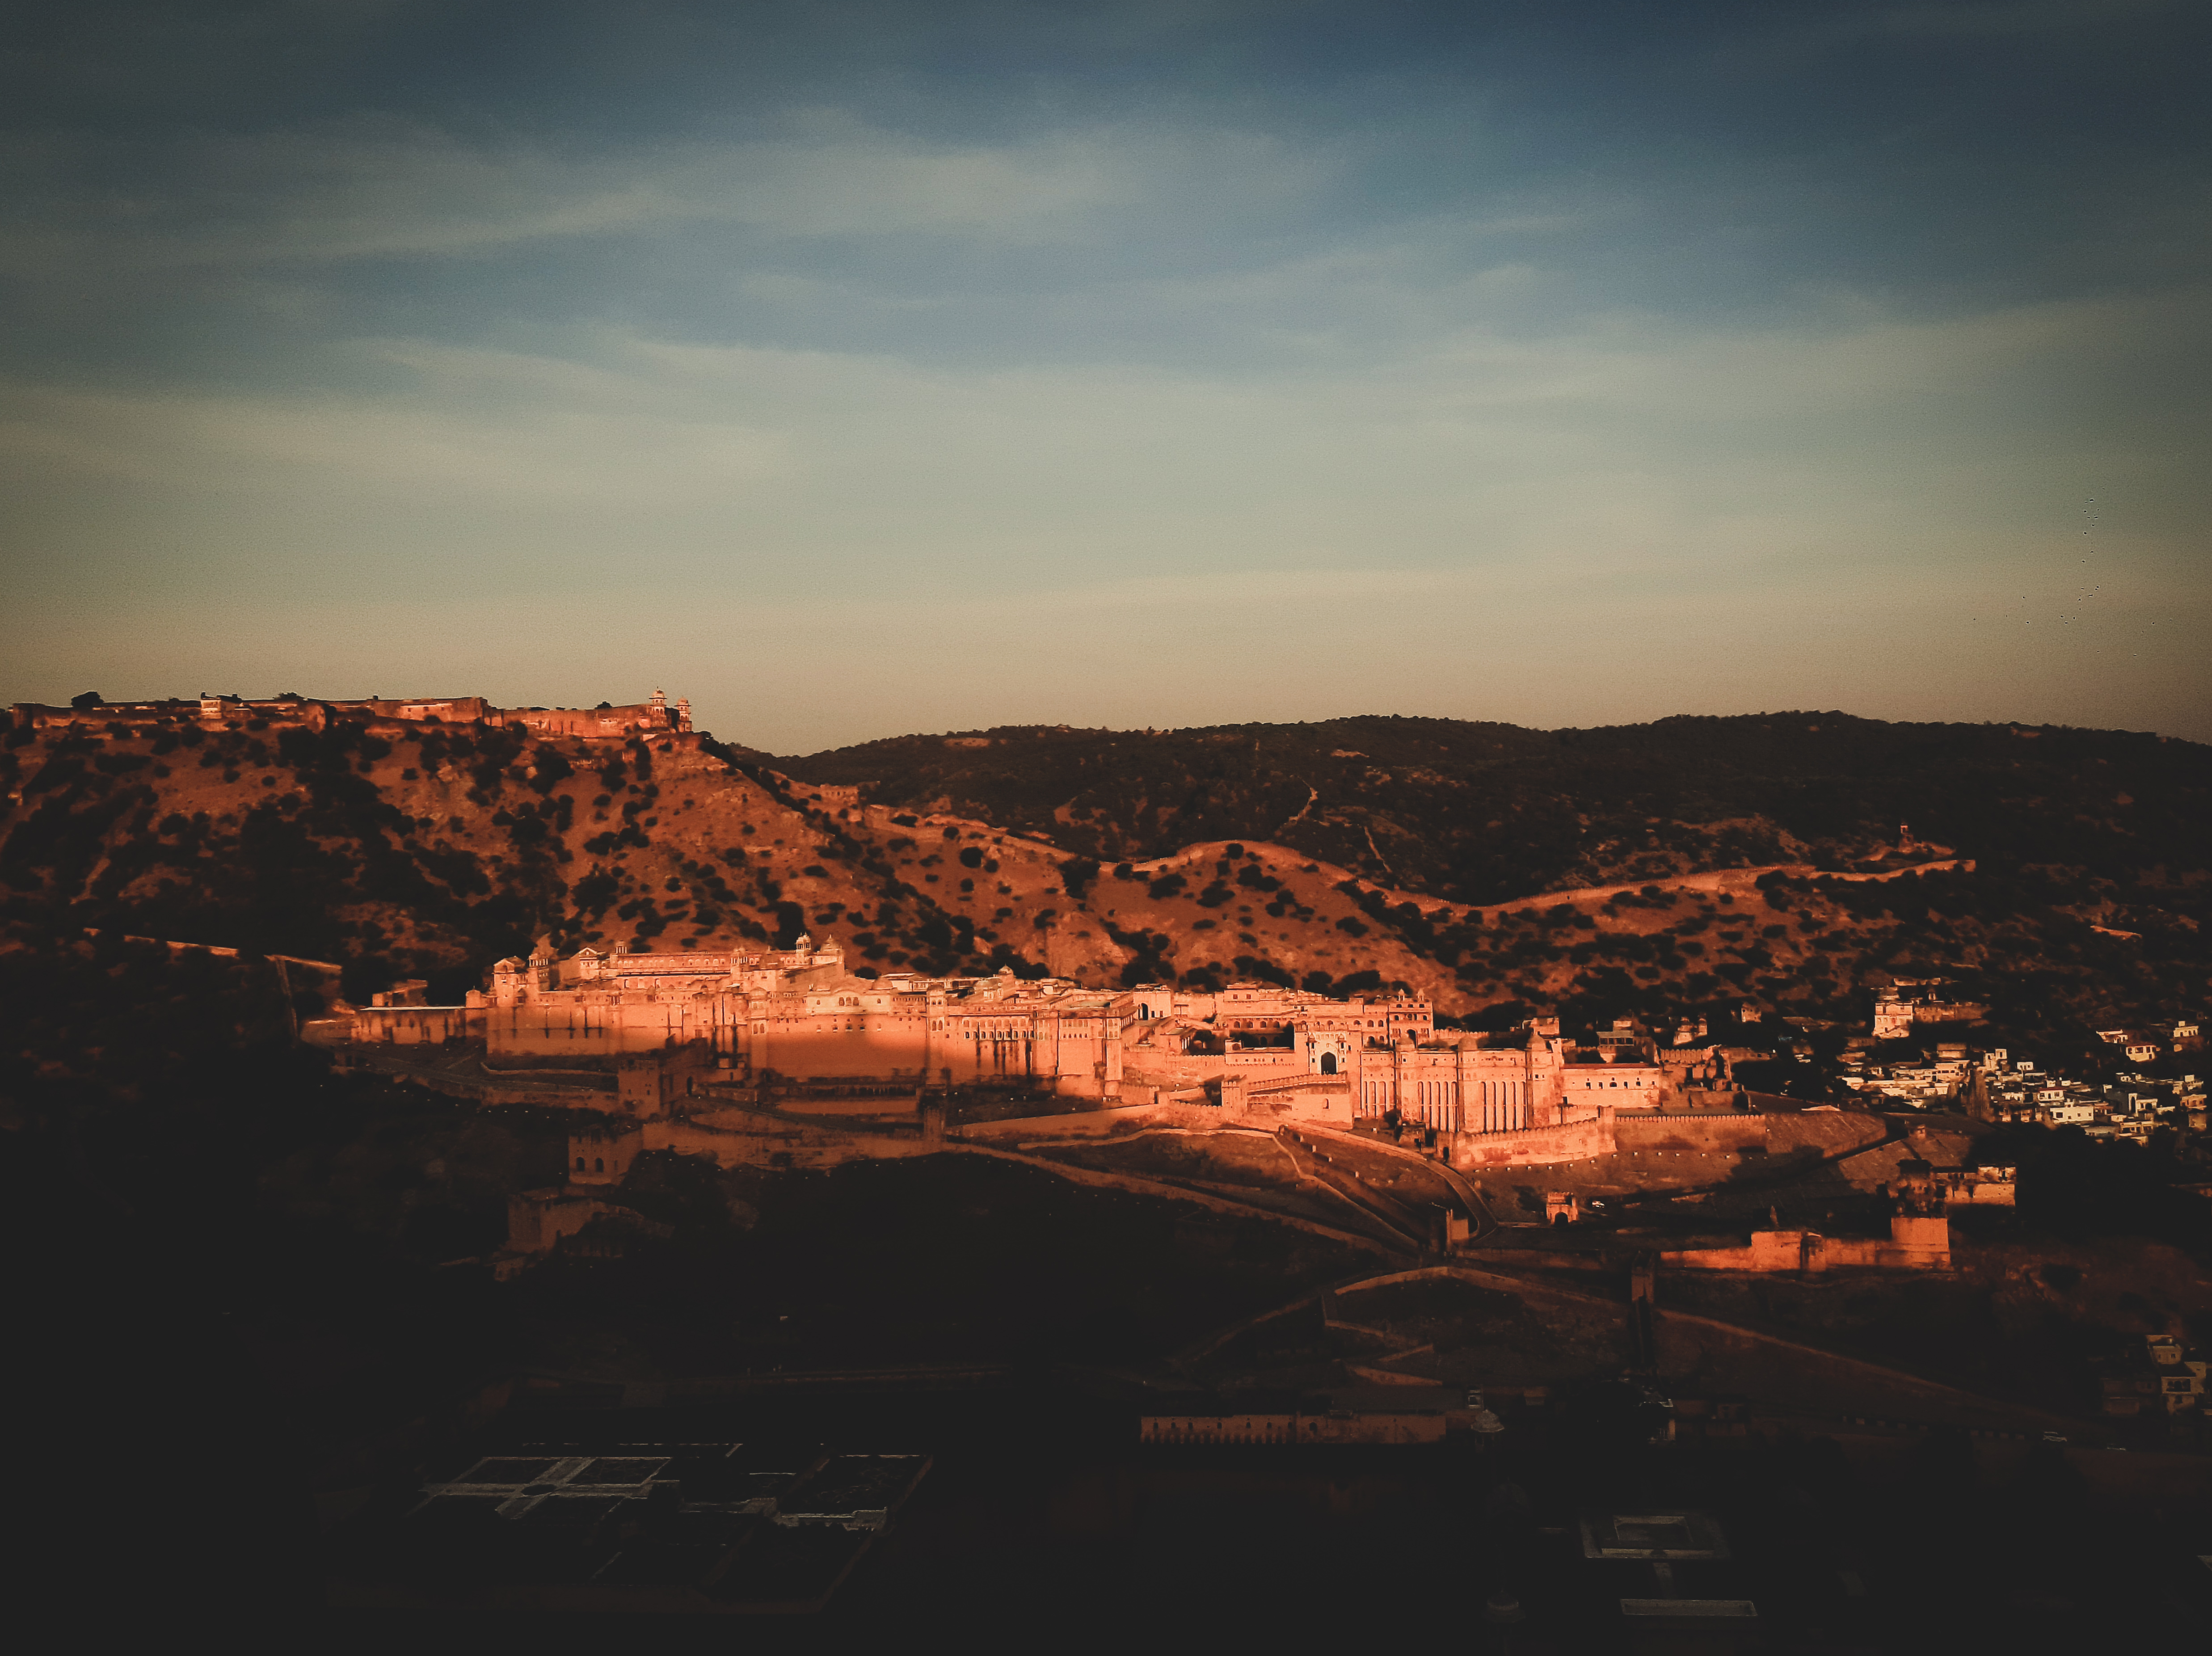
natural, sky, cloud, mountainous landforms, sunset, light, horizon, evening, mountain, atmosphere, beauty, morning, night, dusk, tree, sunlight, landscape, geology, rock, hill, meteorological phenomenon, rural area, city, photography, wadi, national park, formation, winter, mountain range, world, badlands, ocean, village, hill station, tourism, sea, sunrise, plateau, cumulus, terrain